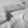
ASL letter: H